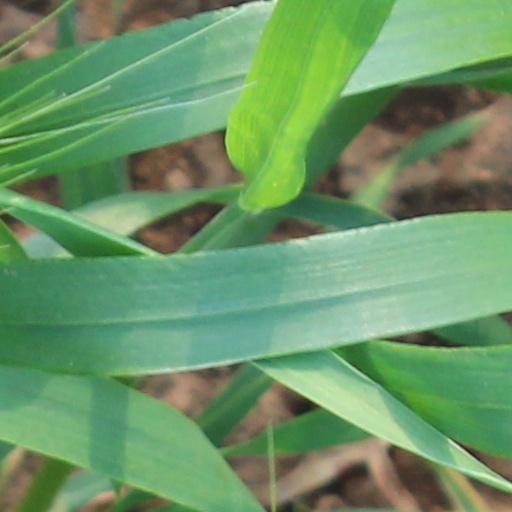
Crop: wheat